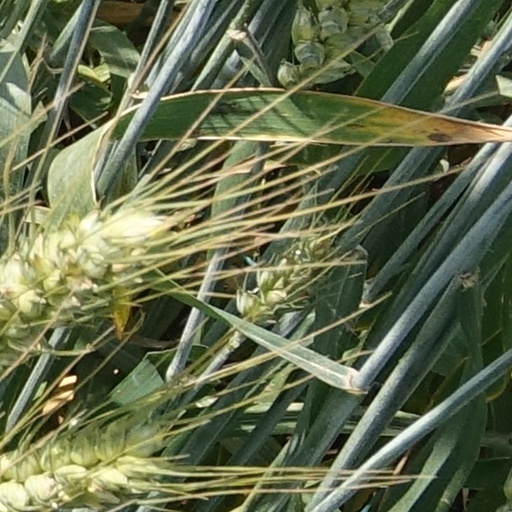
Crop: wheat